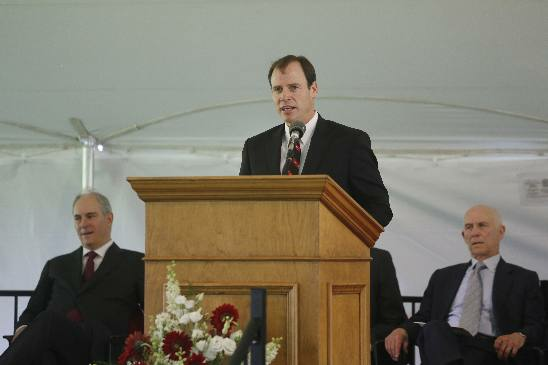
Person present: Yes